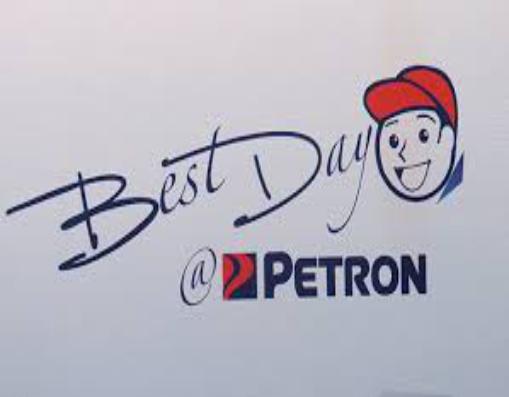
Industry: Transportation